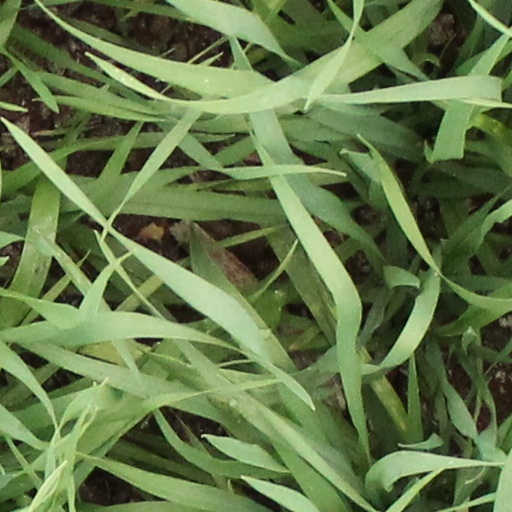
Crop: wheat